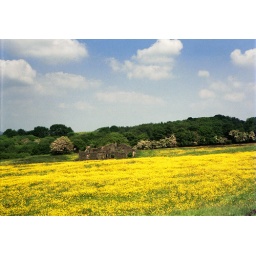
Ruin in a yellow field